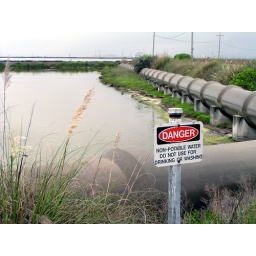
A holding pond near the water treament plant in Sunnyvale, CA.